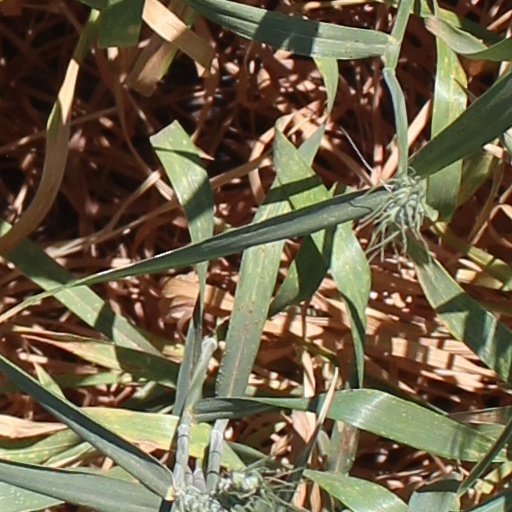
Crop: wheat